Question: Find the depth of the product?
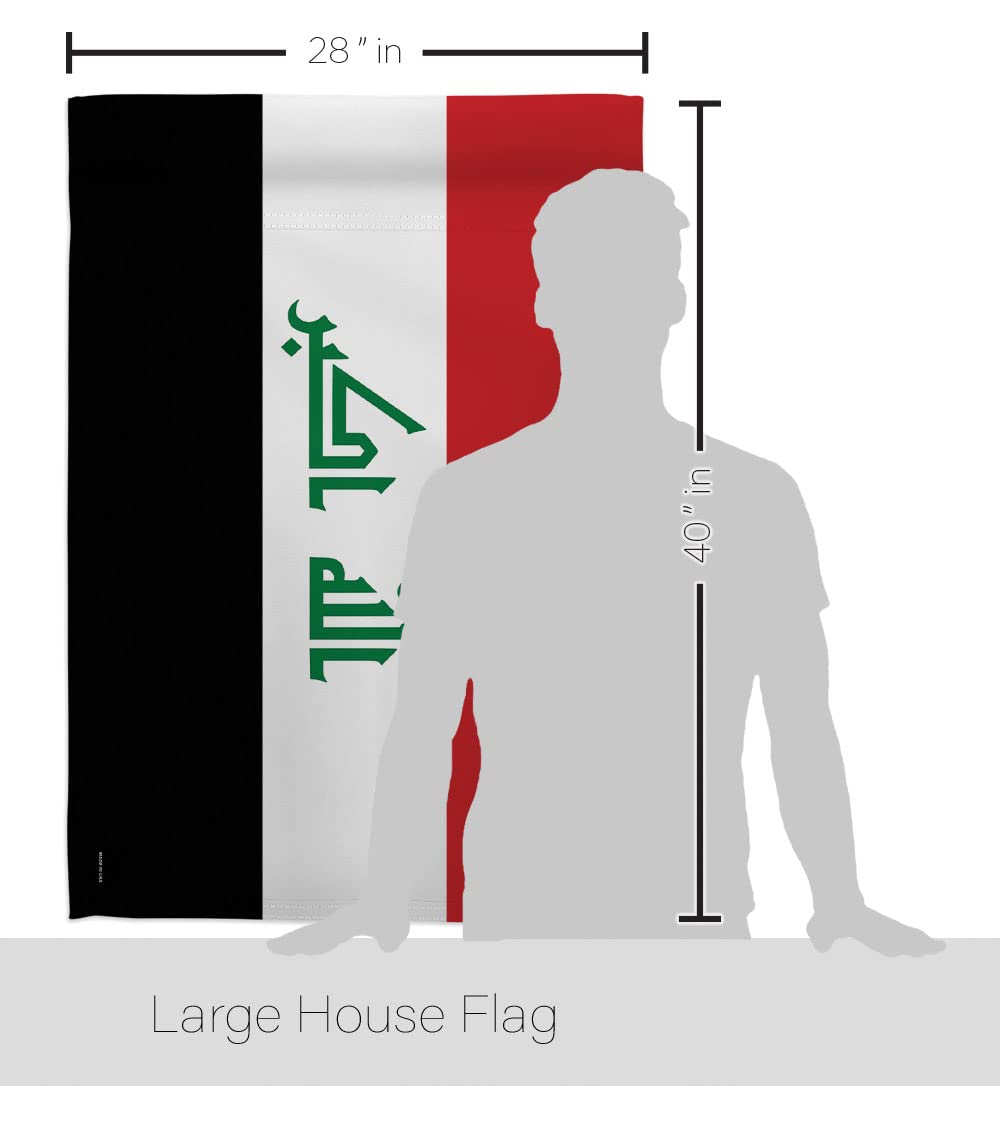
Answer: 28.0 inch